Benoît Paire

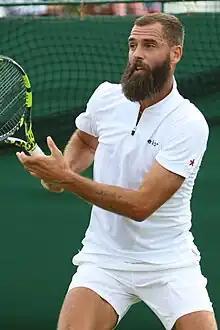
Paire at the 2023 Wimbledon Championships

His best result in a Grand Slam has been reaching the fourth round, which he has achieved on four occasions. He has won three singles titles, at the 2015 Swedish Open, the 2019 Marrakesh Open and the 2019 Lyon Open, and his career-high singles ranking is World No. 18, first achieved in January 2016. He has a career-high ranking of World No. 65 in doubles achieved on 15 November 2021.